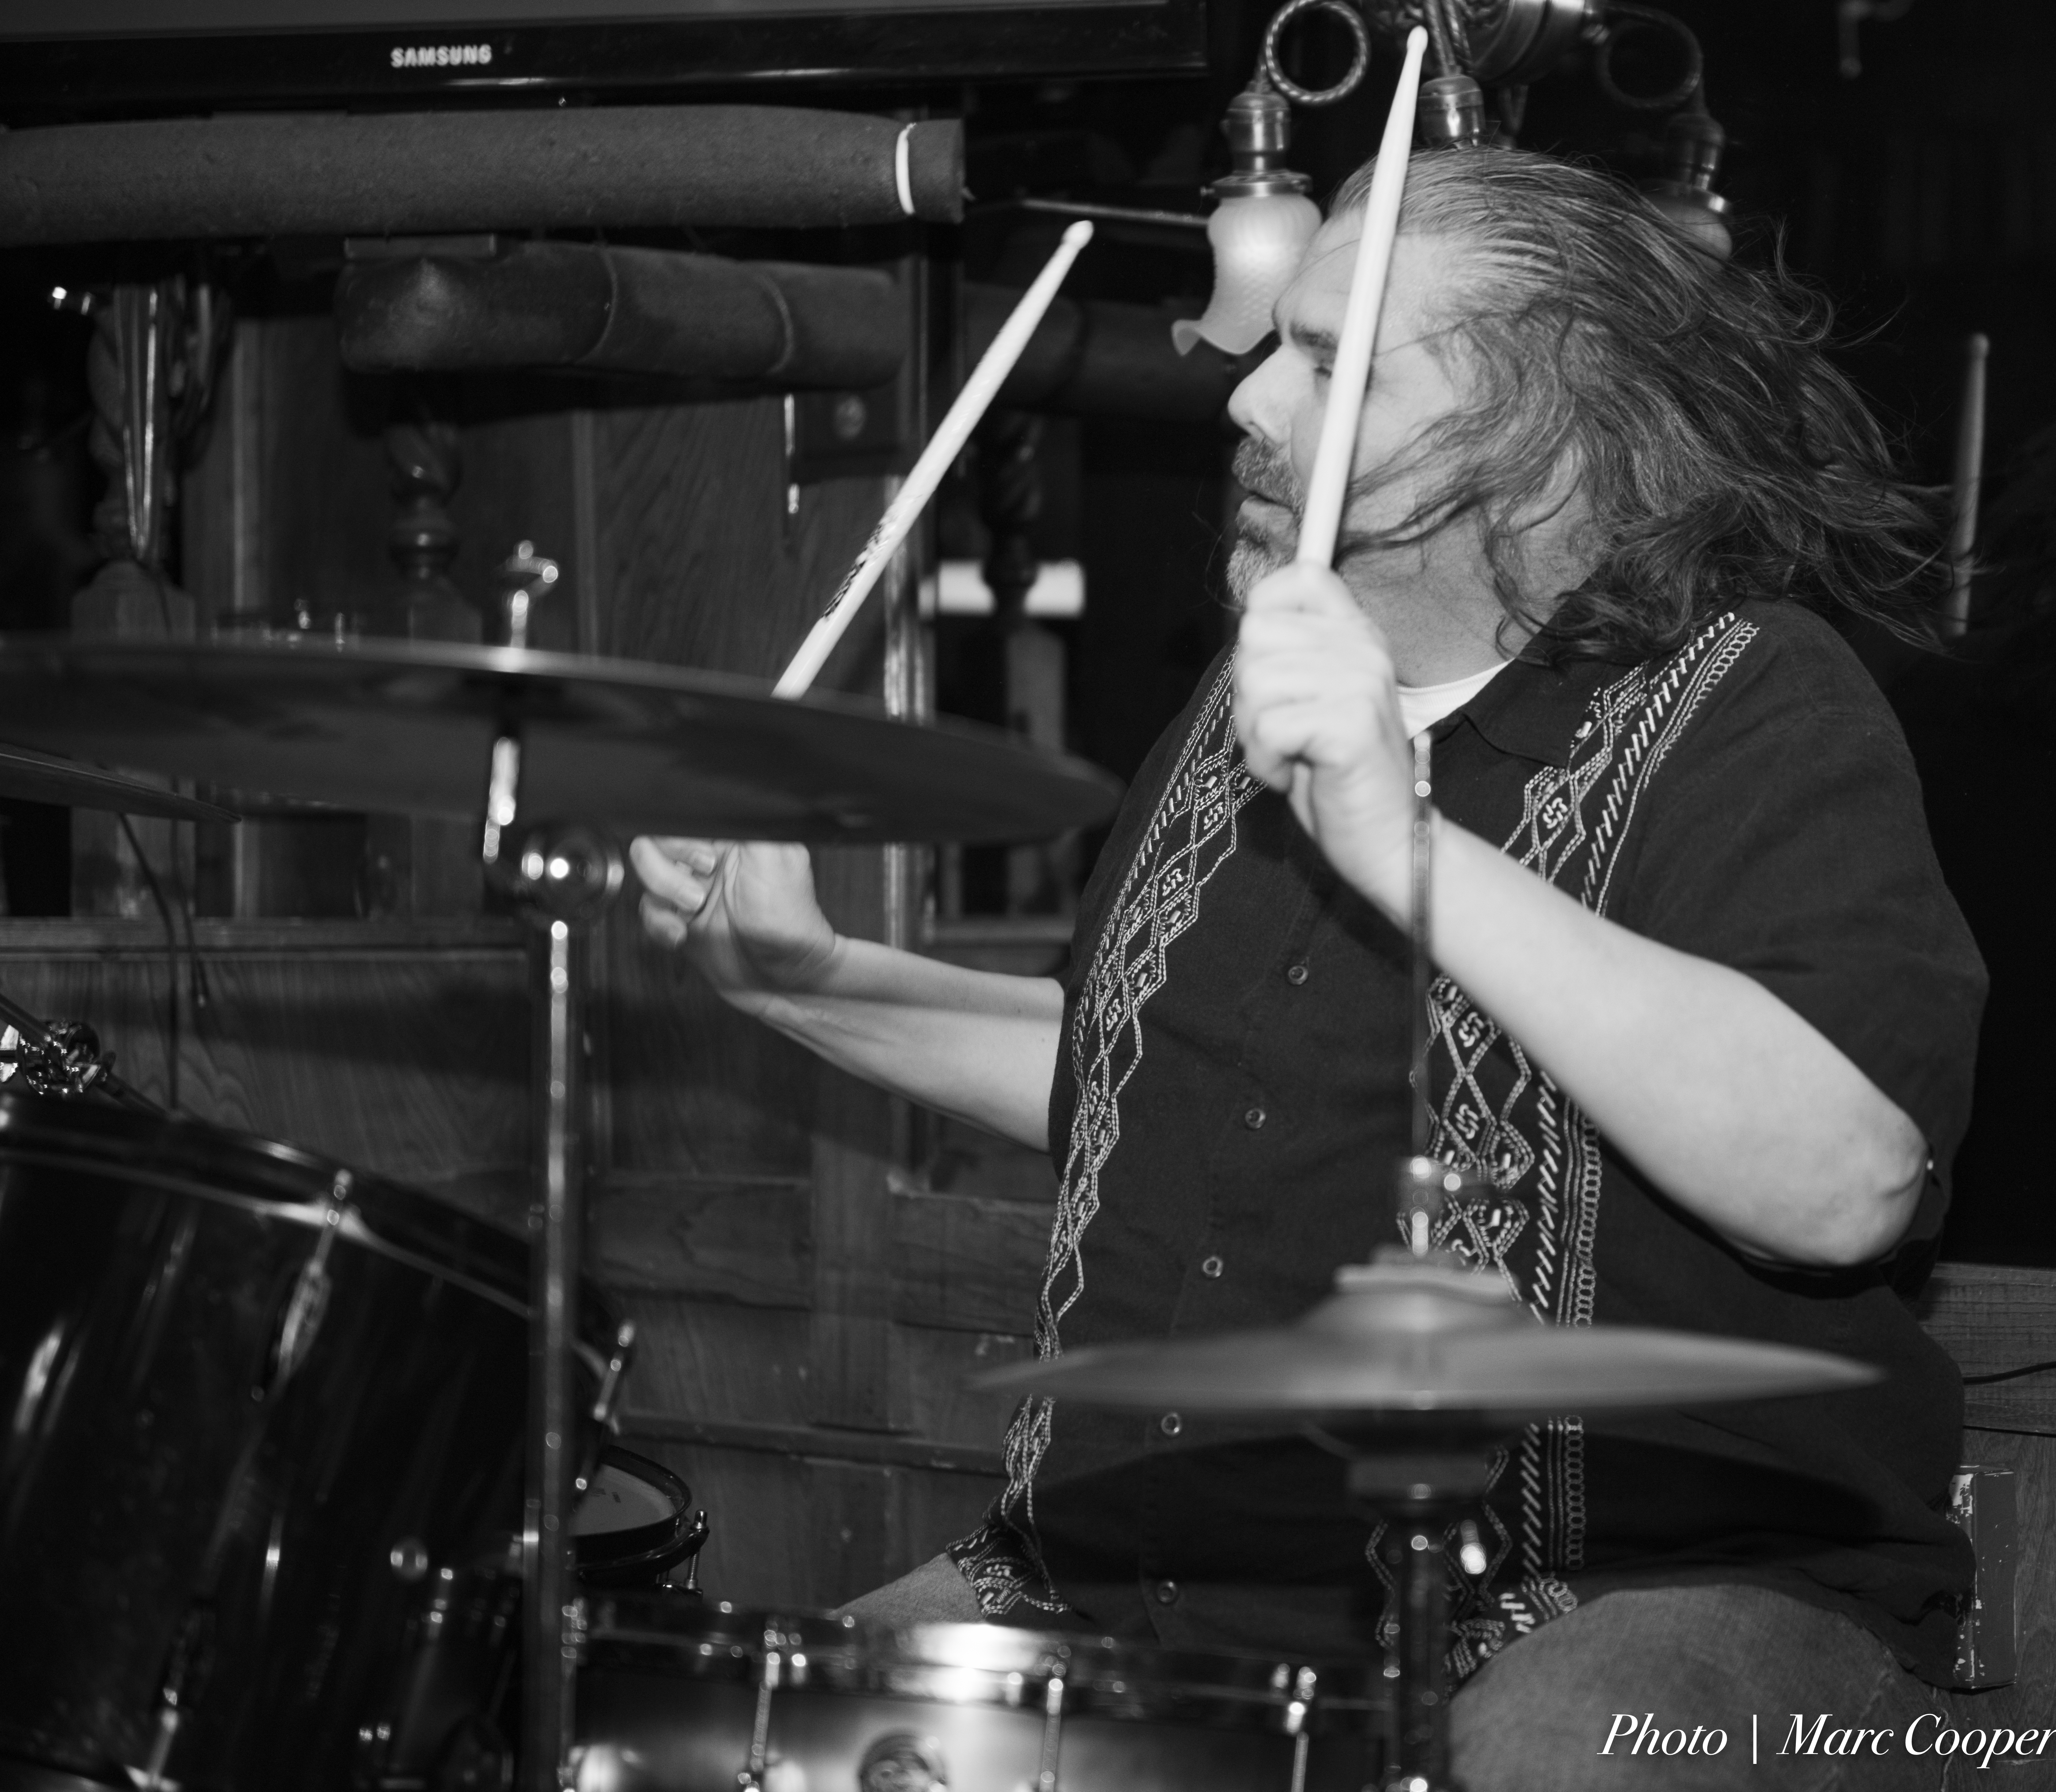
music, black and white, concert, portrait, nikon, performer, musician, black, monochrome, drum, california, beard, southern, blackandwhite, blues, stage, livemusic, performance, bassist, noir, blanco, lightroom, d810, los, angeles, guitarist, cadillaczack, mauisugarmillsaloon, mike, branco, drums, drummer, leasure, waltertroutbanddrummer, entertainment, monochrome photography, film noir